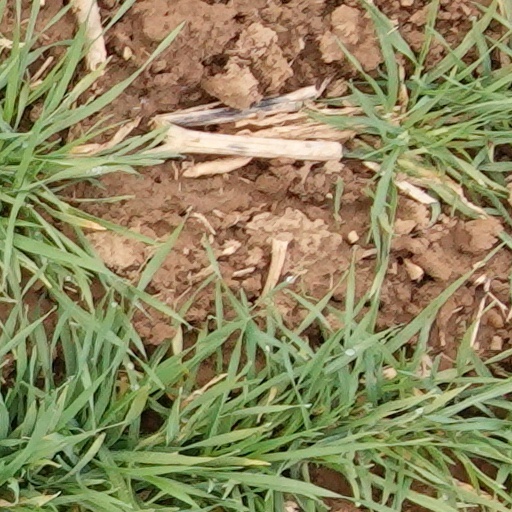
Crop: wheat